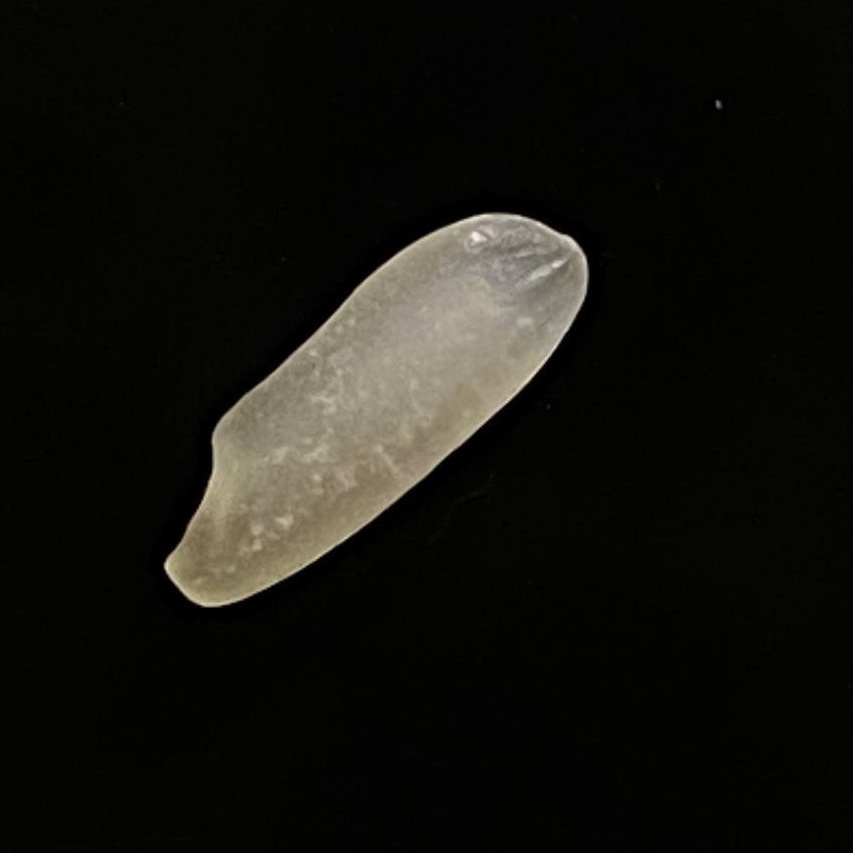
Rice variety: Subol_Lota